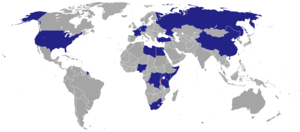
Ceci est une liste des représentations diplomatiques au Burundi. À l'heure actuelle, l'ancienne capitale de Bujumbura abrite 20 ambassades.